The Fast Worker

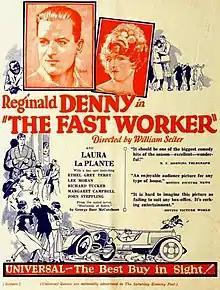
From a trade publication

The Fast Worker is a 1924 American silent comedy film directed by William A. Seiter and starring Reginald Denny, Laura La Plante, and Ethel Grey Terry.